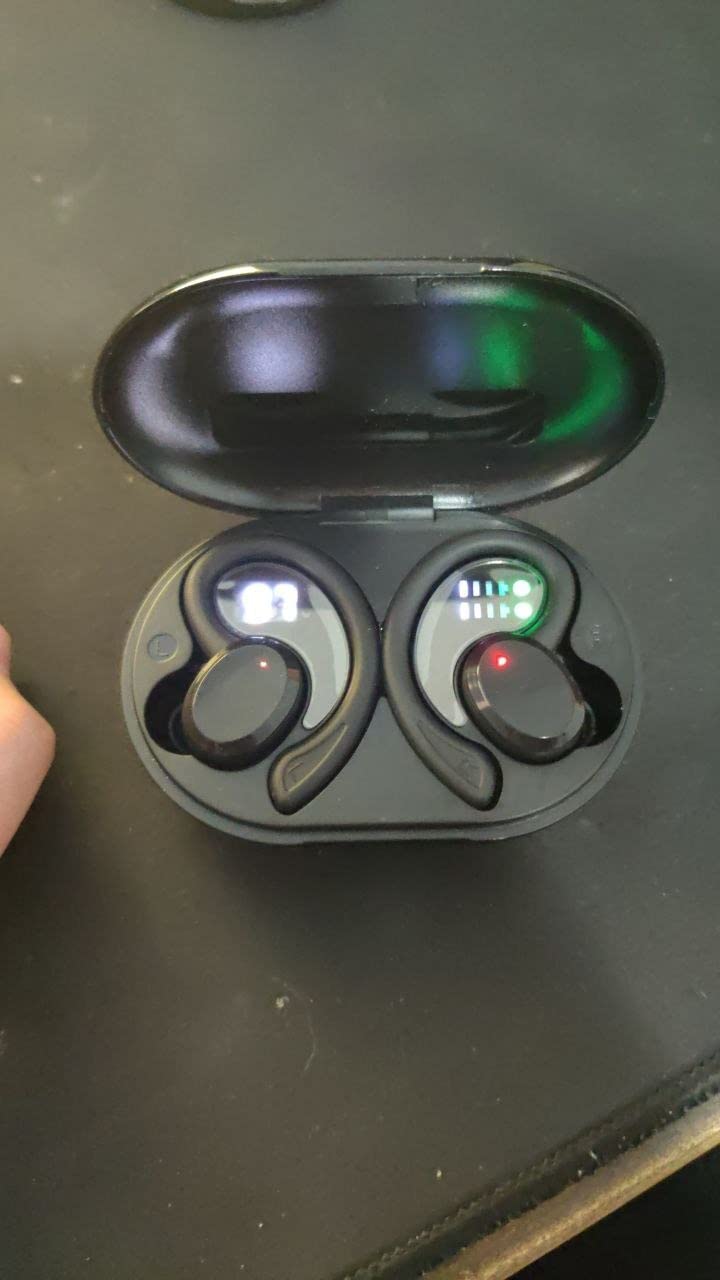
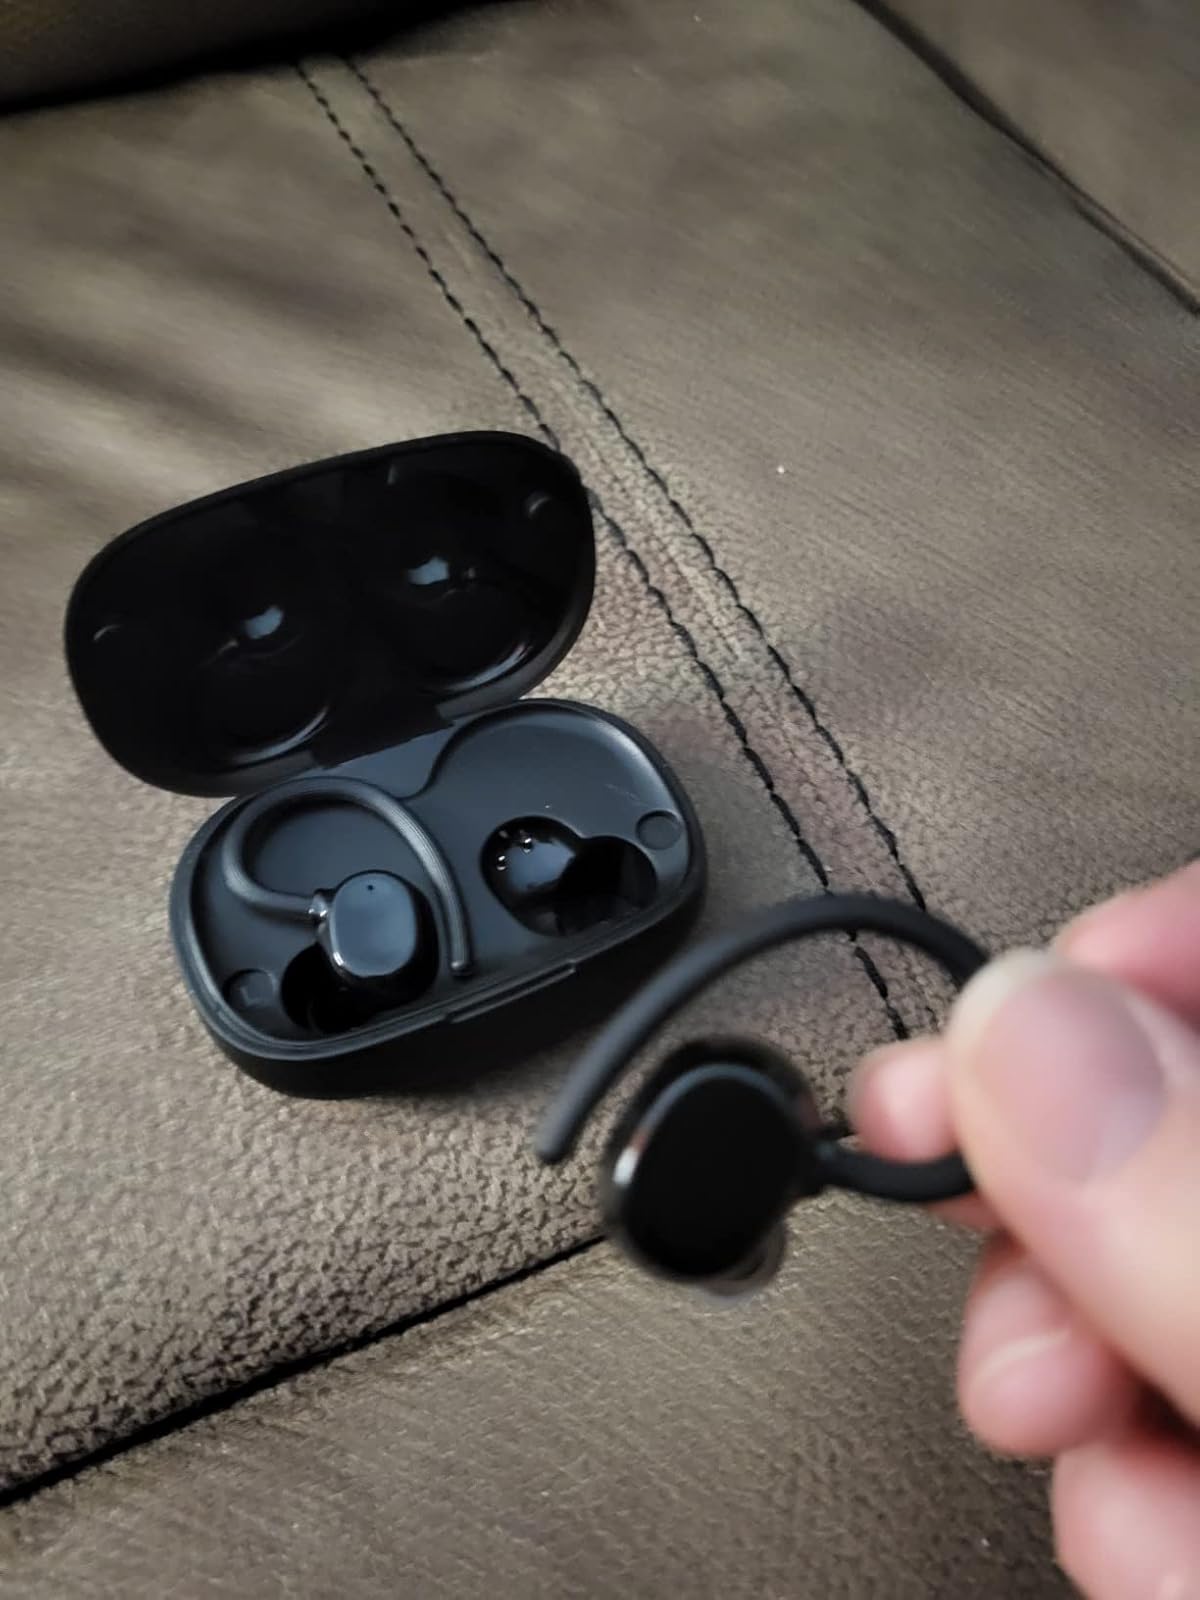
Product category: earbuds
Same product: no